Higashi-Fushimi Station

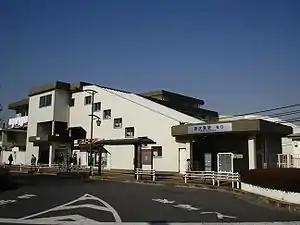
Higashi-Fushimi Station building, February 2007

is a passenger railway station located in then city of Nishitōkyō, Tokyo, Japan, operated by the private railway operator Seibu Railway.